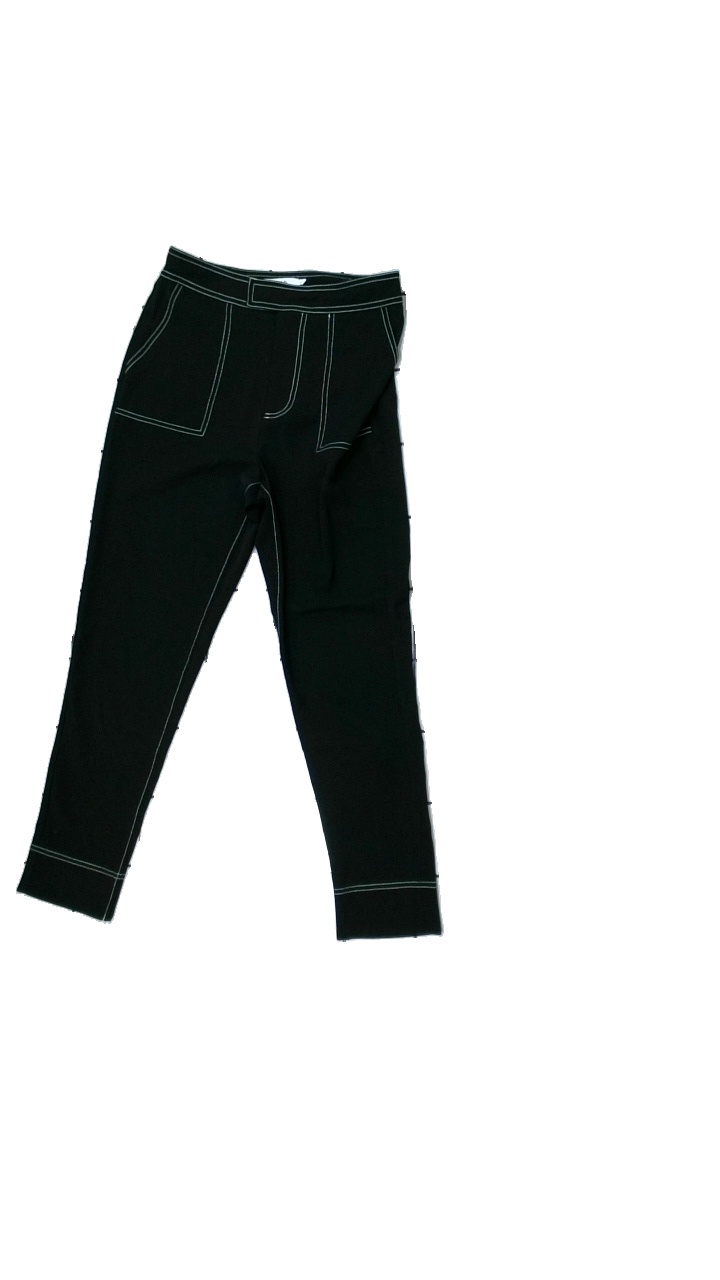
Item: Trousers (Ladies)
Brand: Na-kd
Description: Black trousers with contrast stitching
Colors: Black, White
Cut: Regular
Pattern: Other
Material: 100% Polyester
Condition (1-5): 5
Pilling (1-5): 5
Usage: Reuse
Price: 50-100